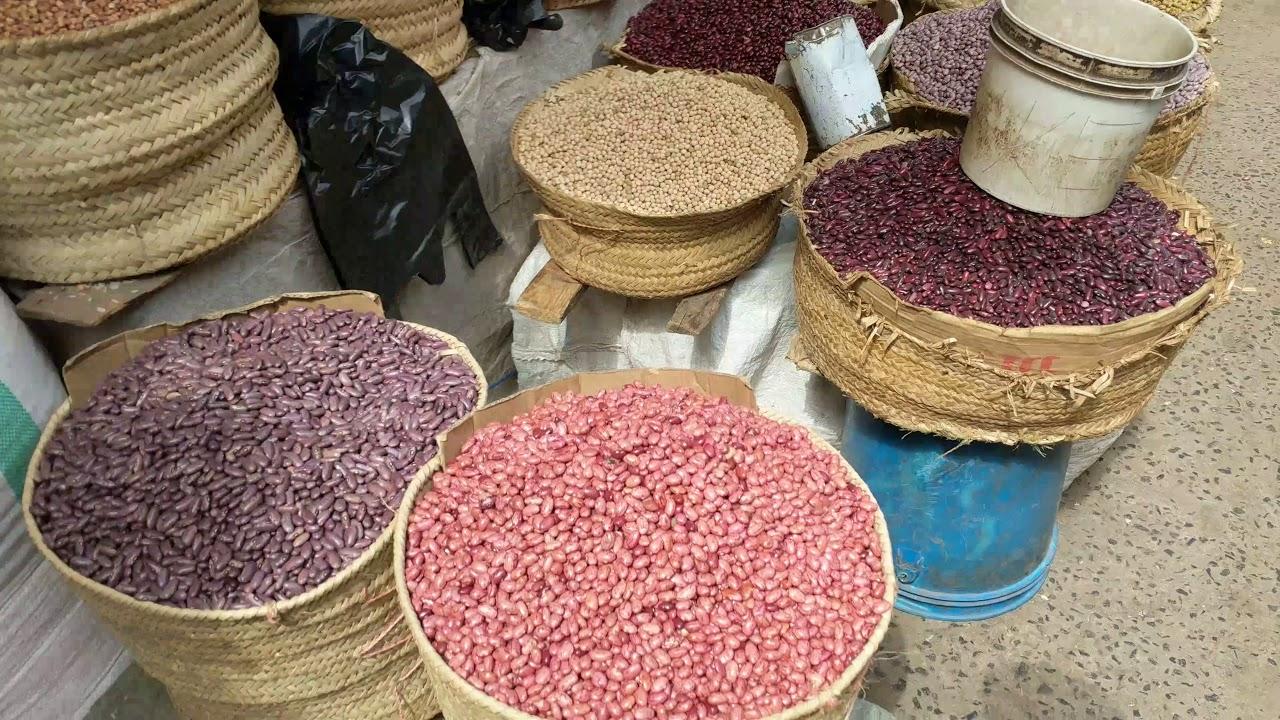
Bidhaa mbalimbali za nafaka zinauzwa sokoni, zikiwemo: maharage, njugu mawe, mtama, karanga na vyote hupimiwa wateja kwa kutumia sado.